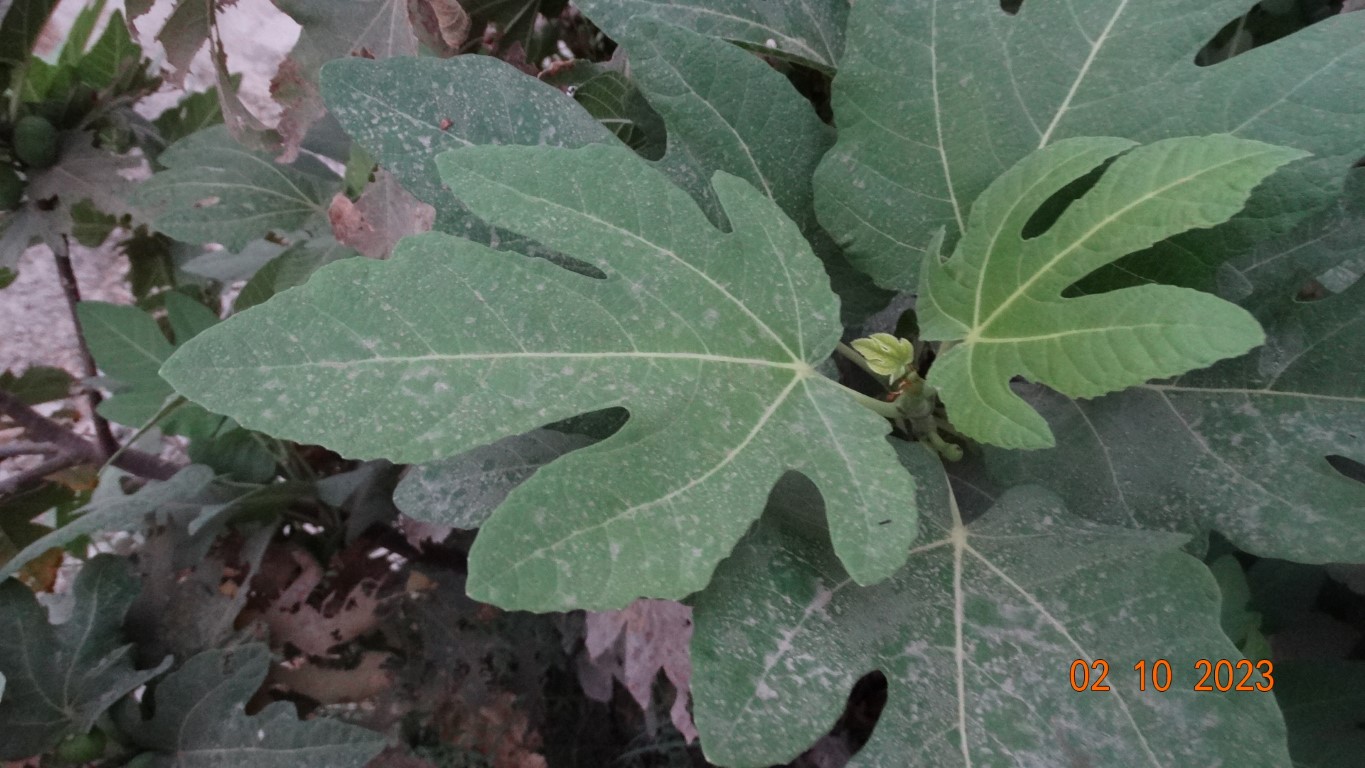
Label: healthy